Dudley Street Guns Village tram stop

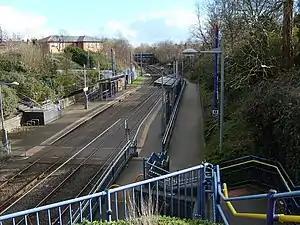
Dudley Street Guns Village

Dudley Street Guns Village is a tram stop in West Bromwich in the West Midlands, England. It was opened on 31 May 1999 and is situated on West Midlands Metro Line 1. It is the recommended interchange stop for buses to Great Bridge and Dudley (service 74).